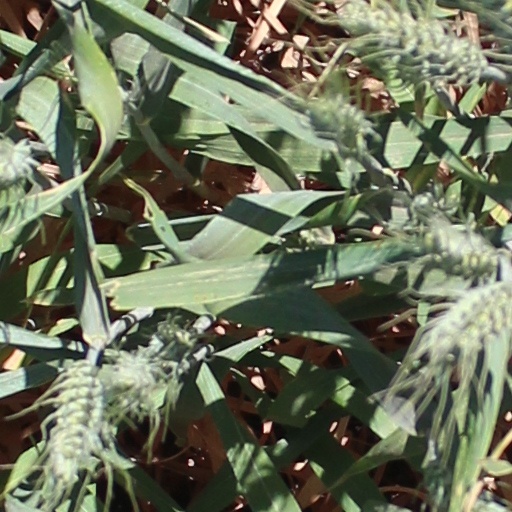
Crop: wheat